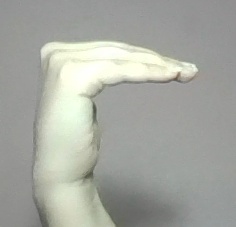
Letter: haa